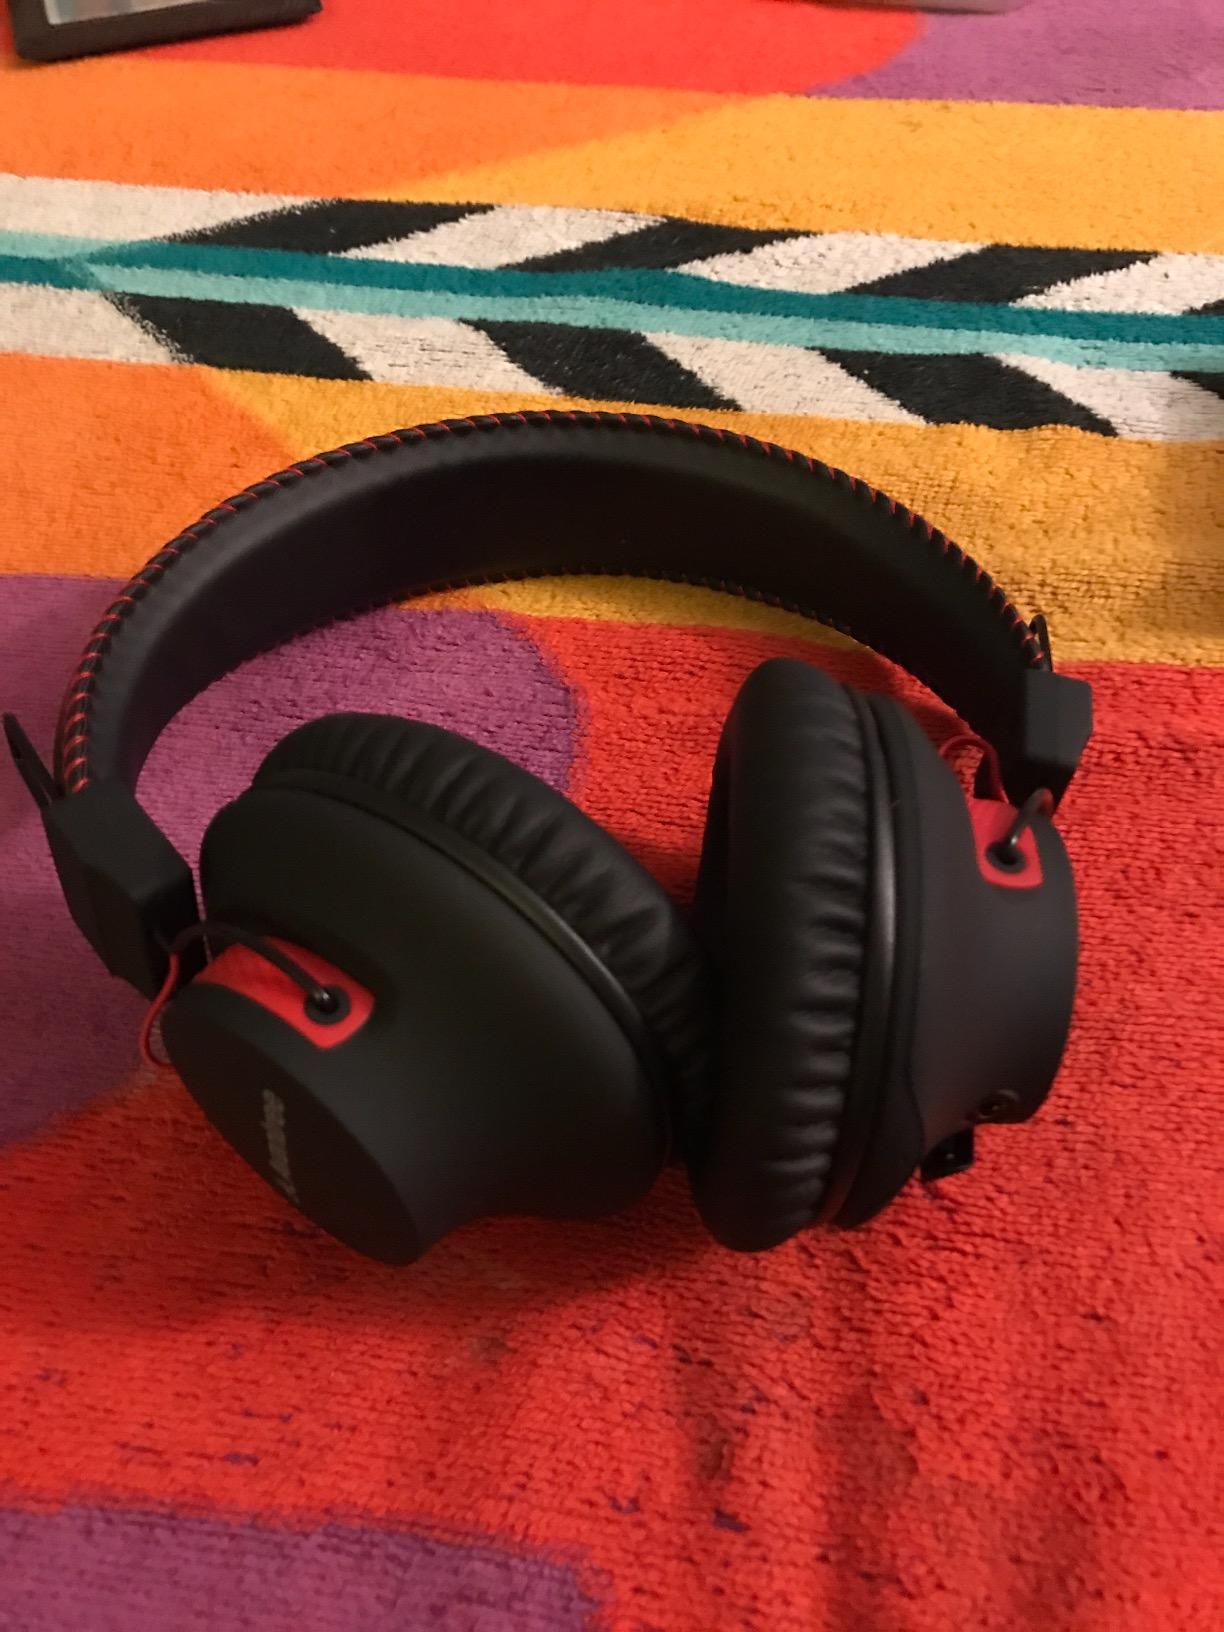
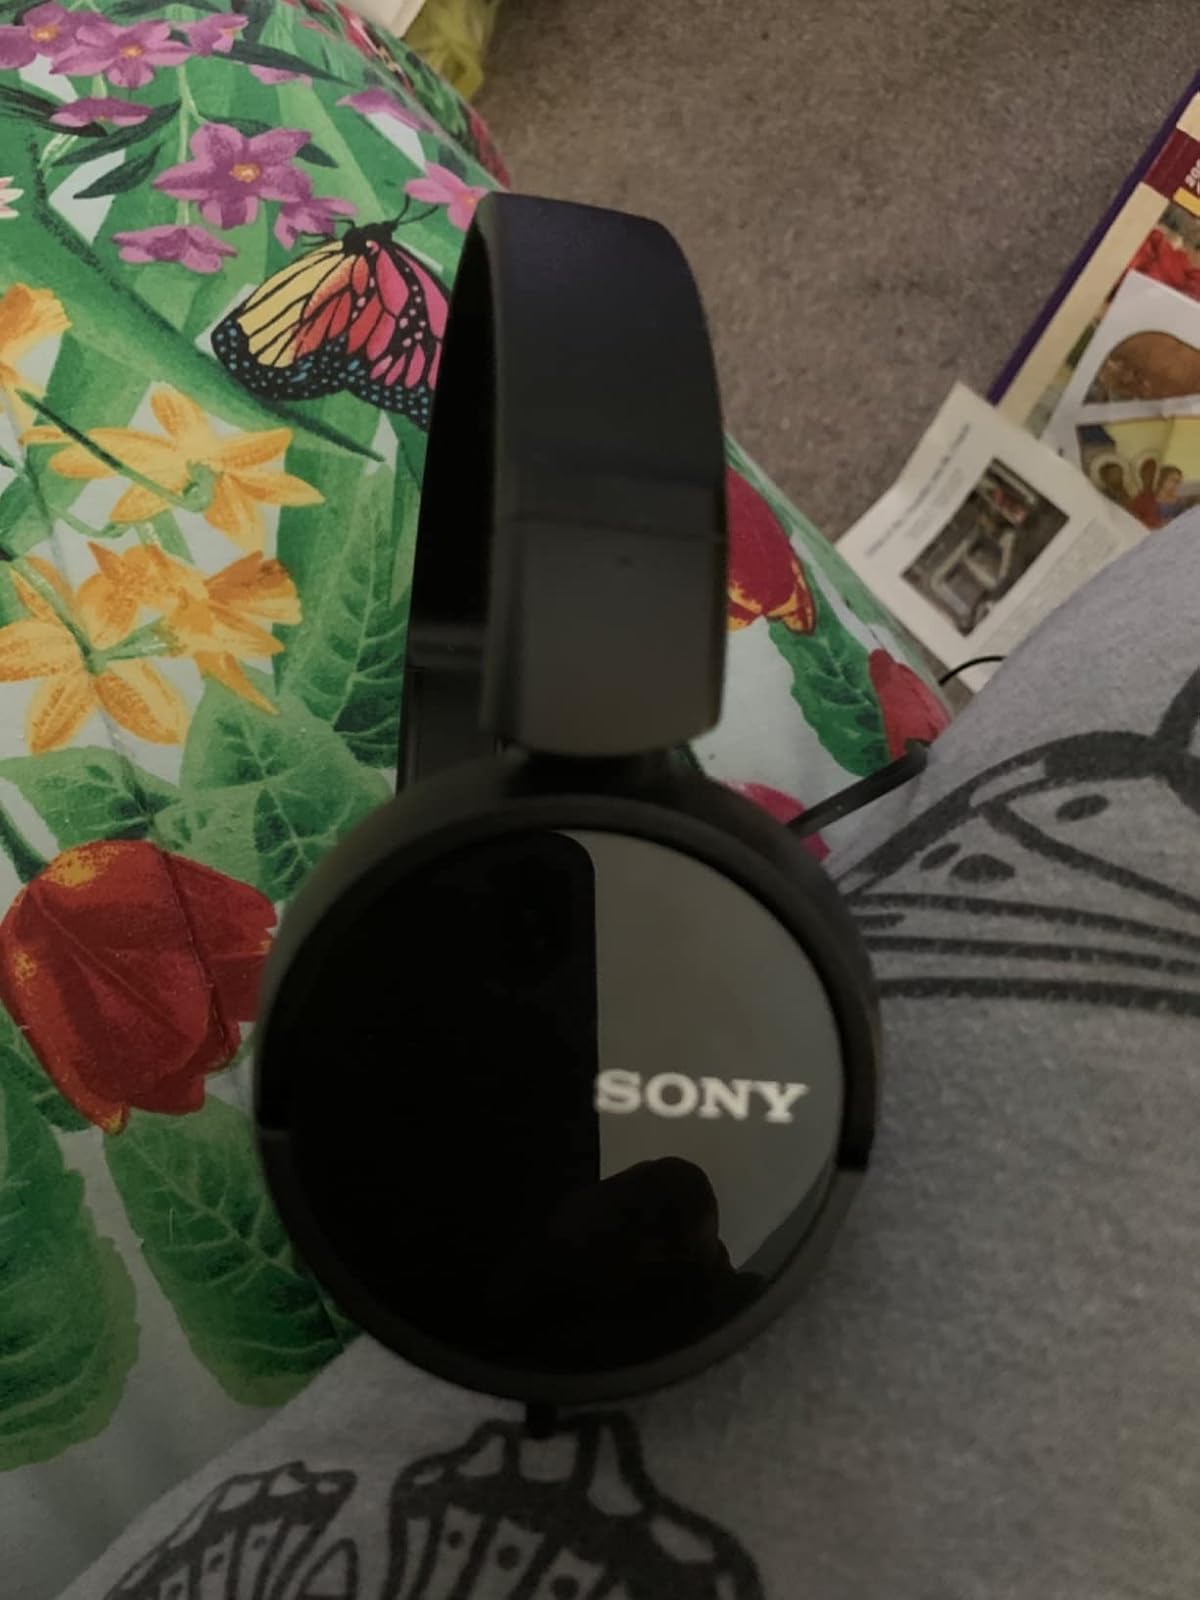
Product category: headphones
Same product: no